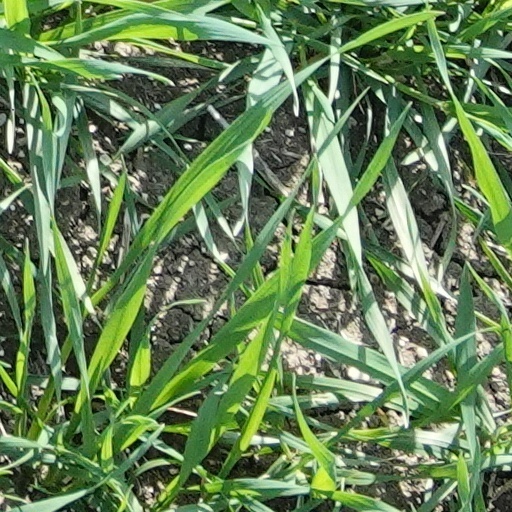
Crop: wheat